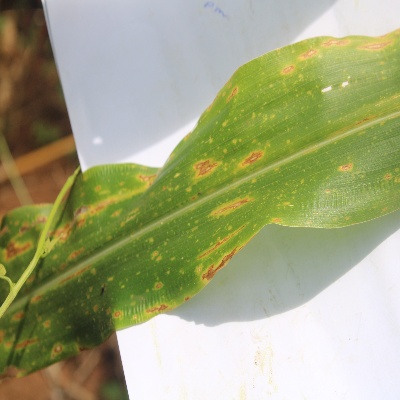
Crop: Maize
Condition: leaf spot